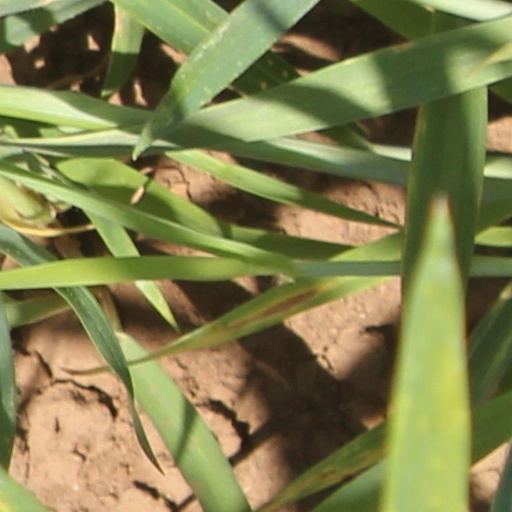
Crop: wheat